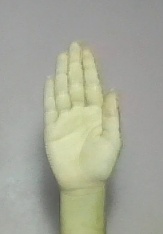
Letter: seen